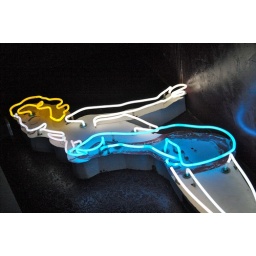
This vintage sign came from Coney Island, and now graces the interior of Toot's bar in Crockett, California.